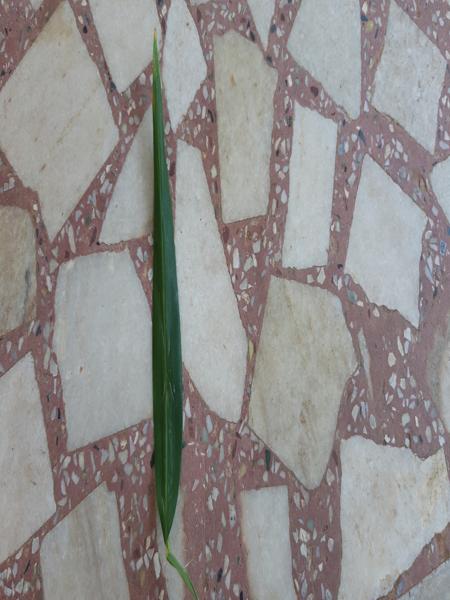
Plant: Ginger